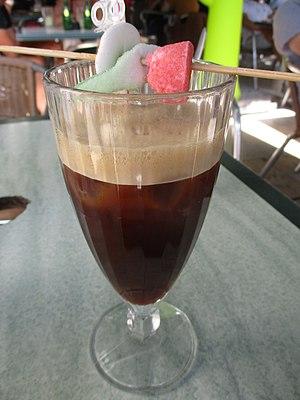
Café glacé
Le thé glacé ou thé froid ou ice tea ou iced tea est une recette cosmopolite de boisson rafraîchissante à base de thé froid ou glacé, variante du café glacé.
Le café glacé est une recette cosmopolite de boisson au café, à base de café froid ou chaud servi glacé, variante des café frappé, affogato, café liégeois, ice cappuccino, ou thé glacé...